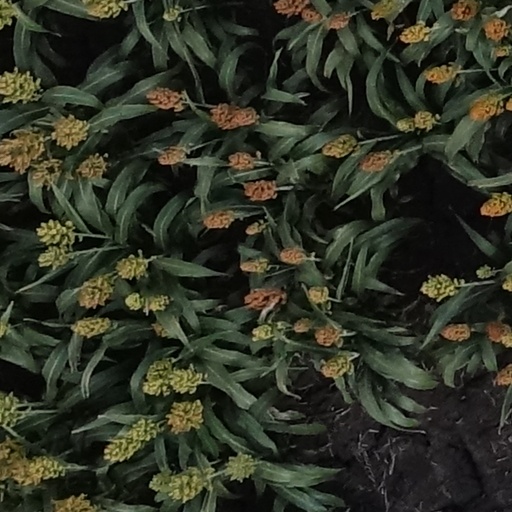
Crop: sorghum